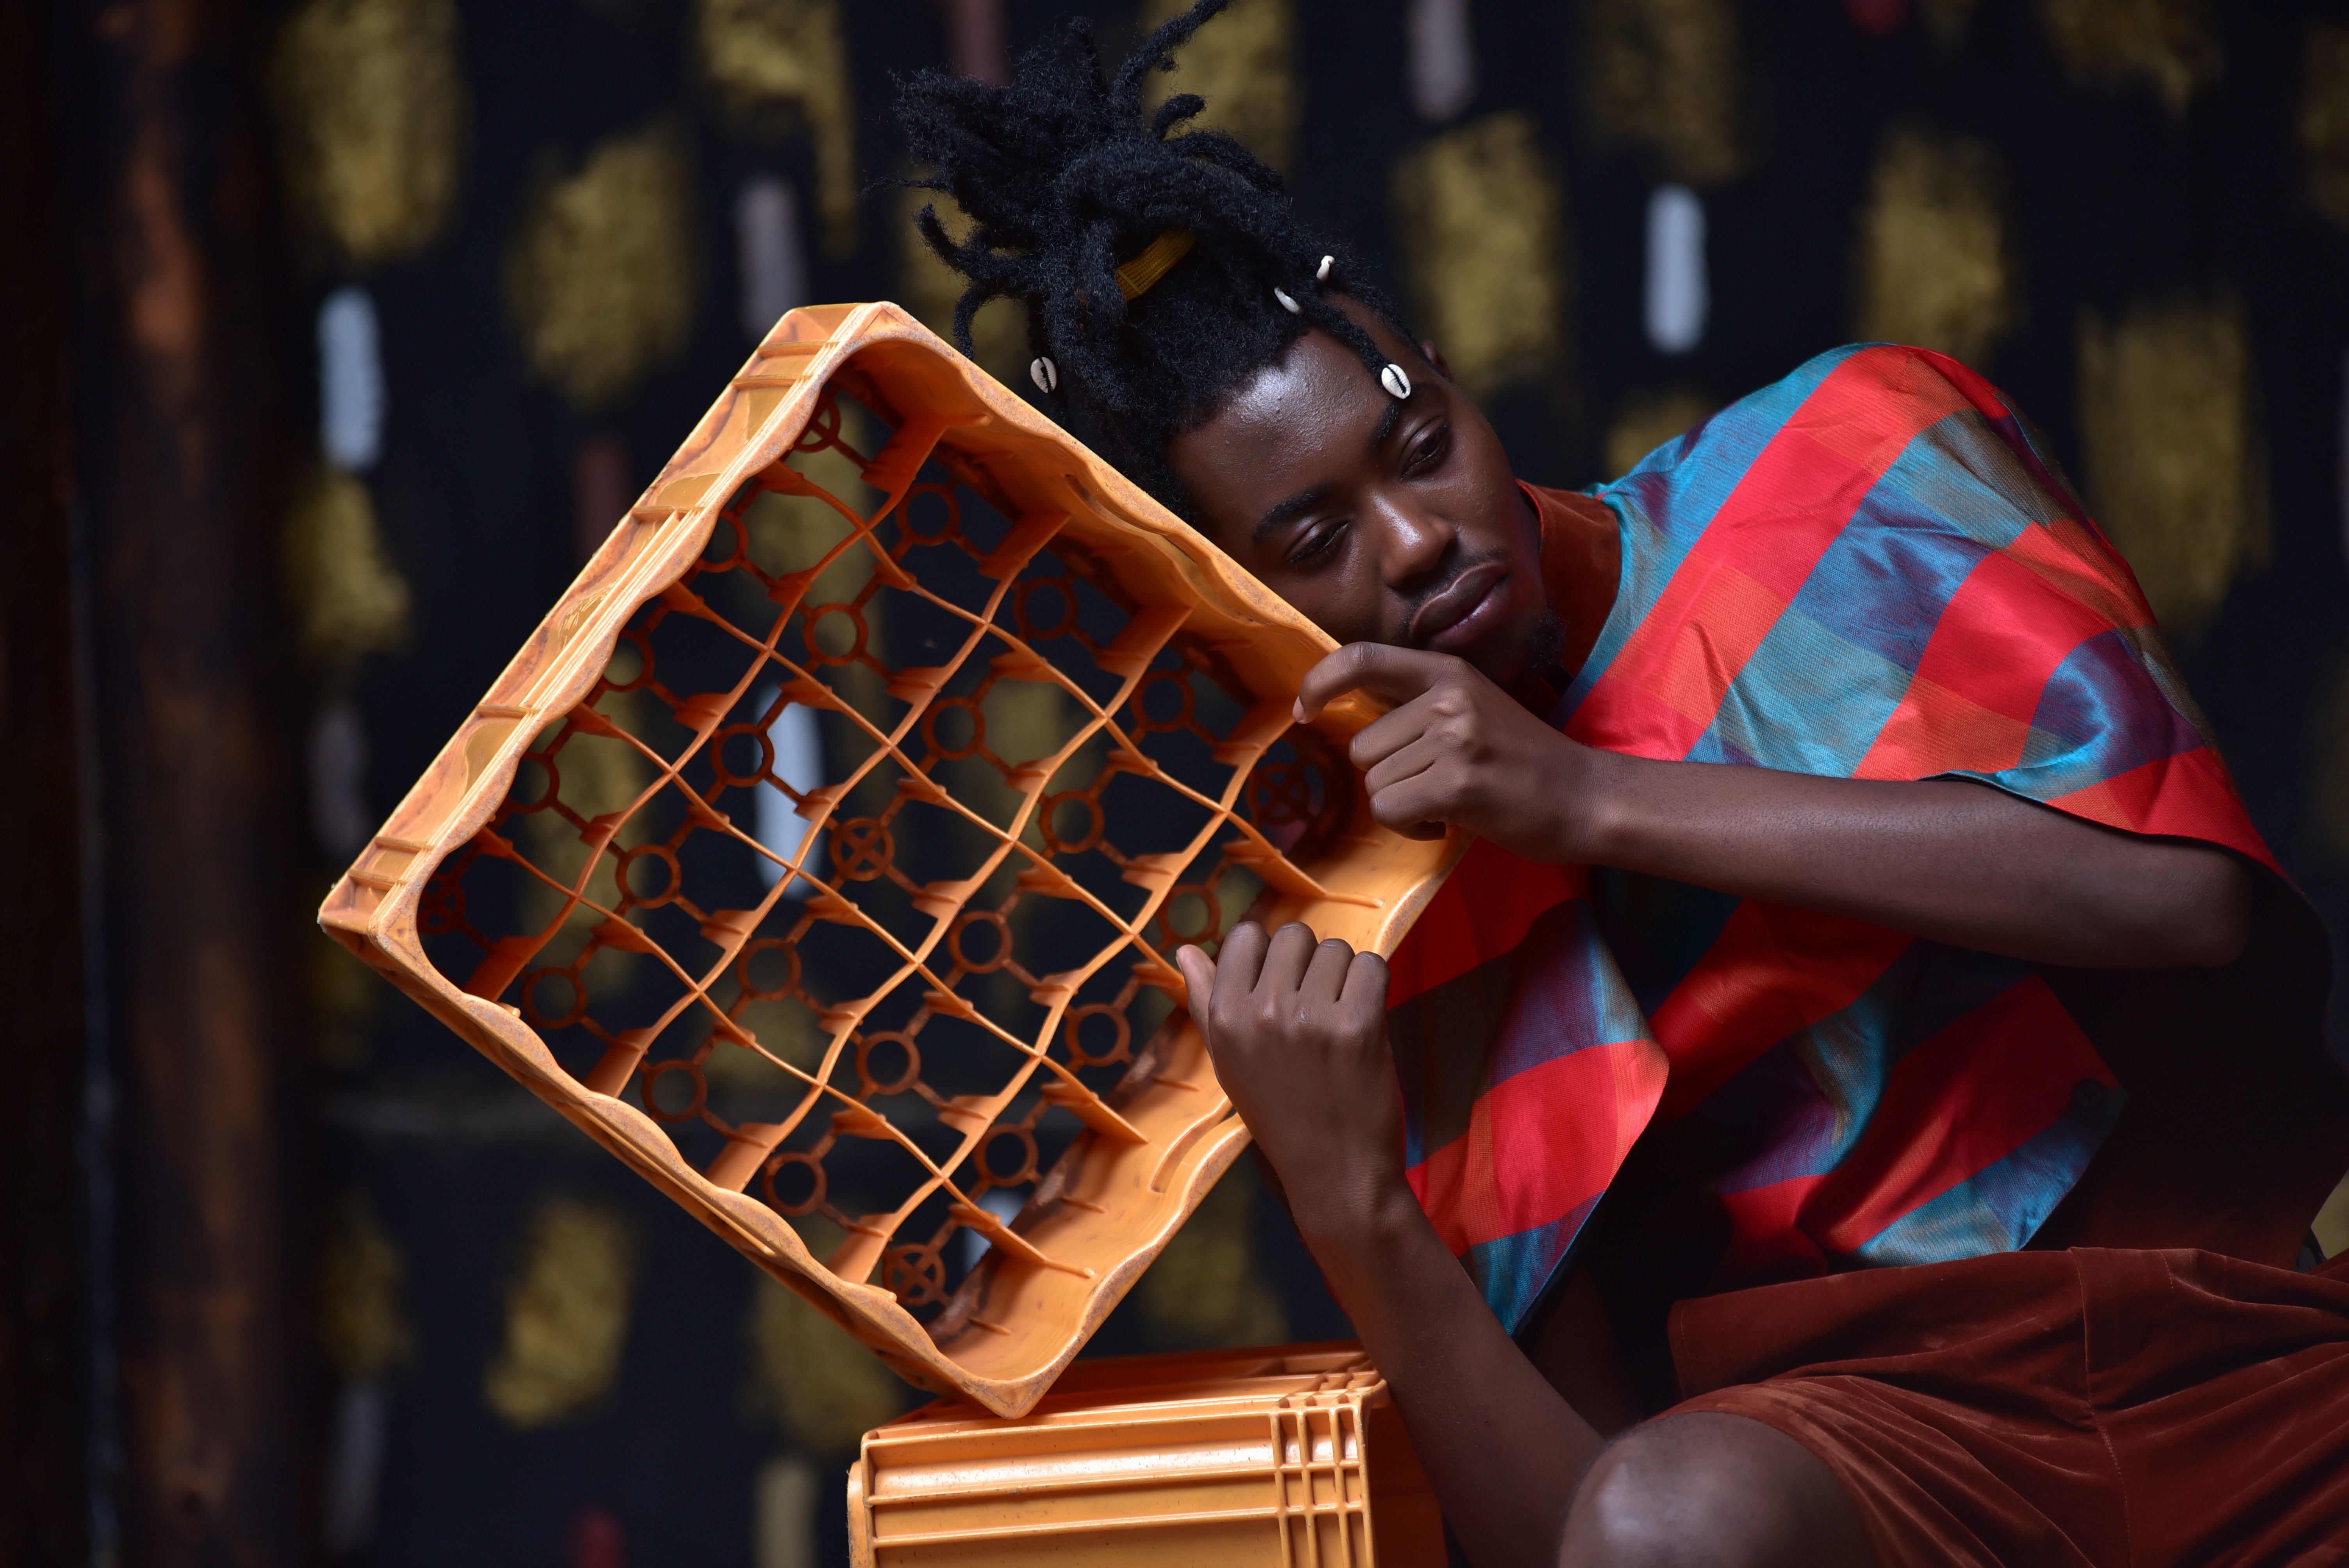
blur, boy, close up, crate, depth of field, dreadlocks, facial expression, fashion, focus, guy, hairstyle, leaning, male, man, model, person, photoshoot, portrait, sad, style, wear